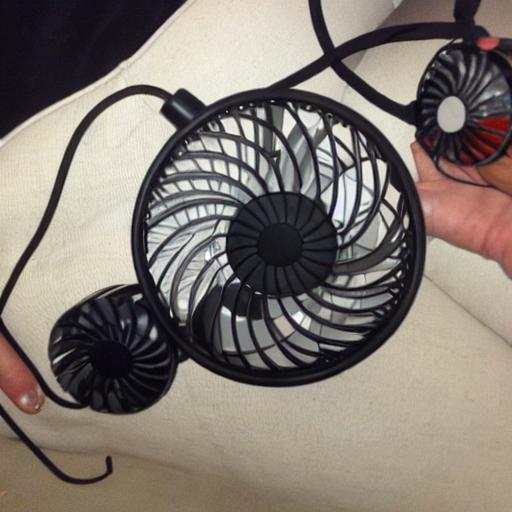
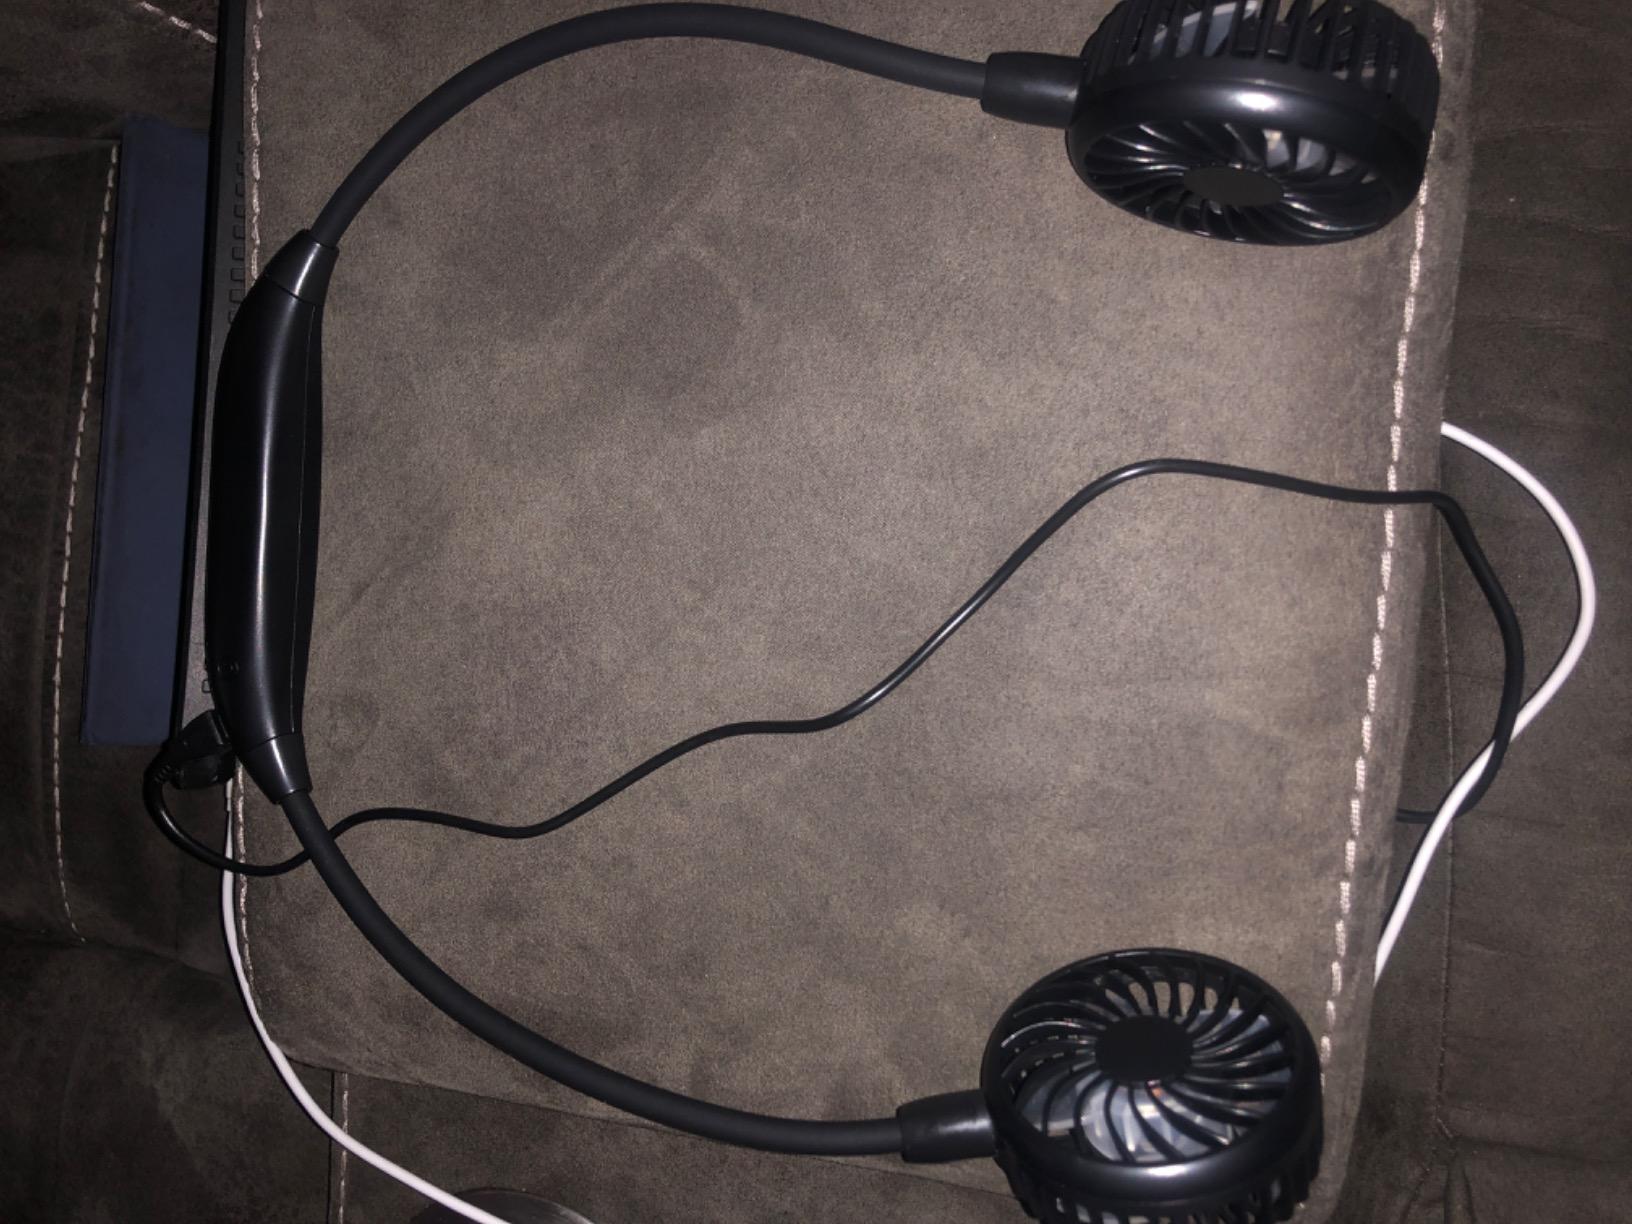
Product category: fan
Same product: no